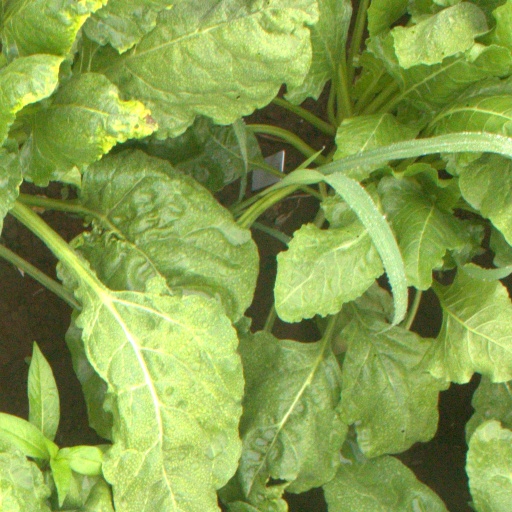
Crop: sugar beet